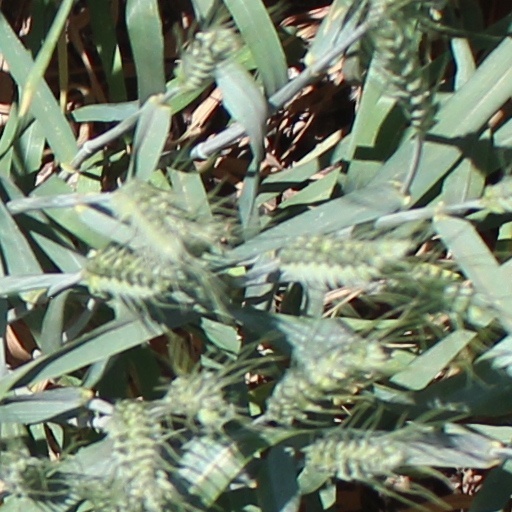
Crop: wheat